183rd Rifle Division

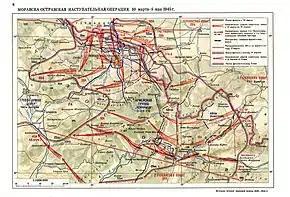
Moravia-Ostrava Offensive. Note positions of 38th Army.

The tank clash began at 0830 hours following a 30-minute artillery preparation, but this did not go according to General Rotmistrov's plan for his Tank Army, and by 1045 it had been halted at Hill 252.2 and the Oktiabrskii State Farm after suffering serious losses in men and machines. The 25th Tank Brigade of 29th Tank Corps had been directed to pass through Storozhevoe and attack toward Teterevino and Ivanovskii Vyselok. While the Storozhevoe area was generally in the possession of the 227th Regiment and the 2nd Tanks, during the previous evening units of "Leibstandarte" had infiltrated a grove northeast of the village. Marder III vehicles of 1st SS Panzerjäger Battalion were deployed overnight into ambush positions in the Stalinskoe Branch of the [Oktiabr'skii] State Farm. As the 25th Tanks, along with the attached SU-76s and SU-122s of 1446th Self-propelled Artillery Regiment, approached the State Farm they came under heavy artillery fire, which pinned down the accompanying infantry, then by direct antitank fire while advancing across open ground. In an almost completely one-sided battle the 25th Tanks lost 26 of 32 T-34s knocked out and the two batteries of the 1446th were completely destroyed.